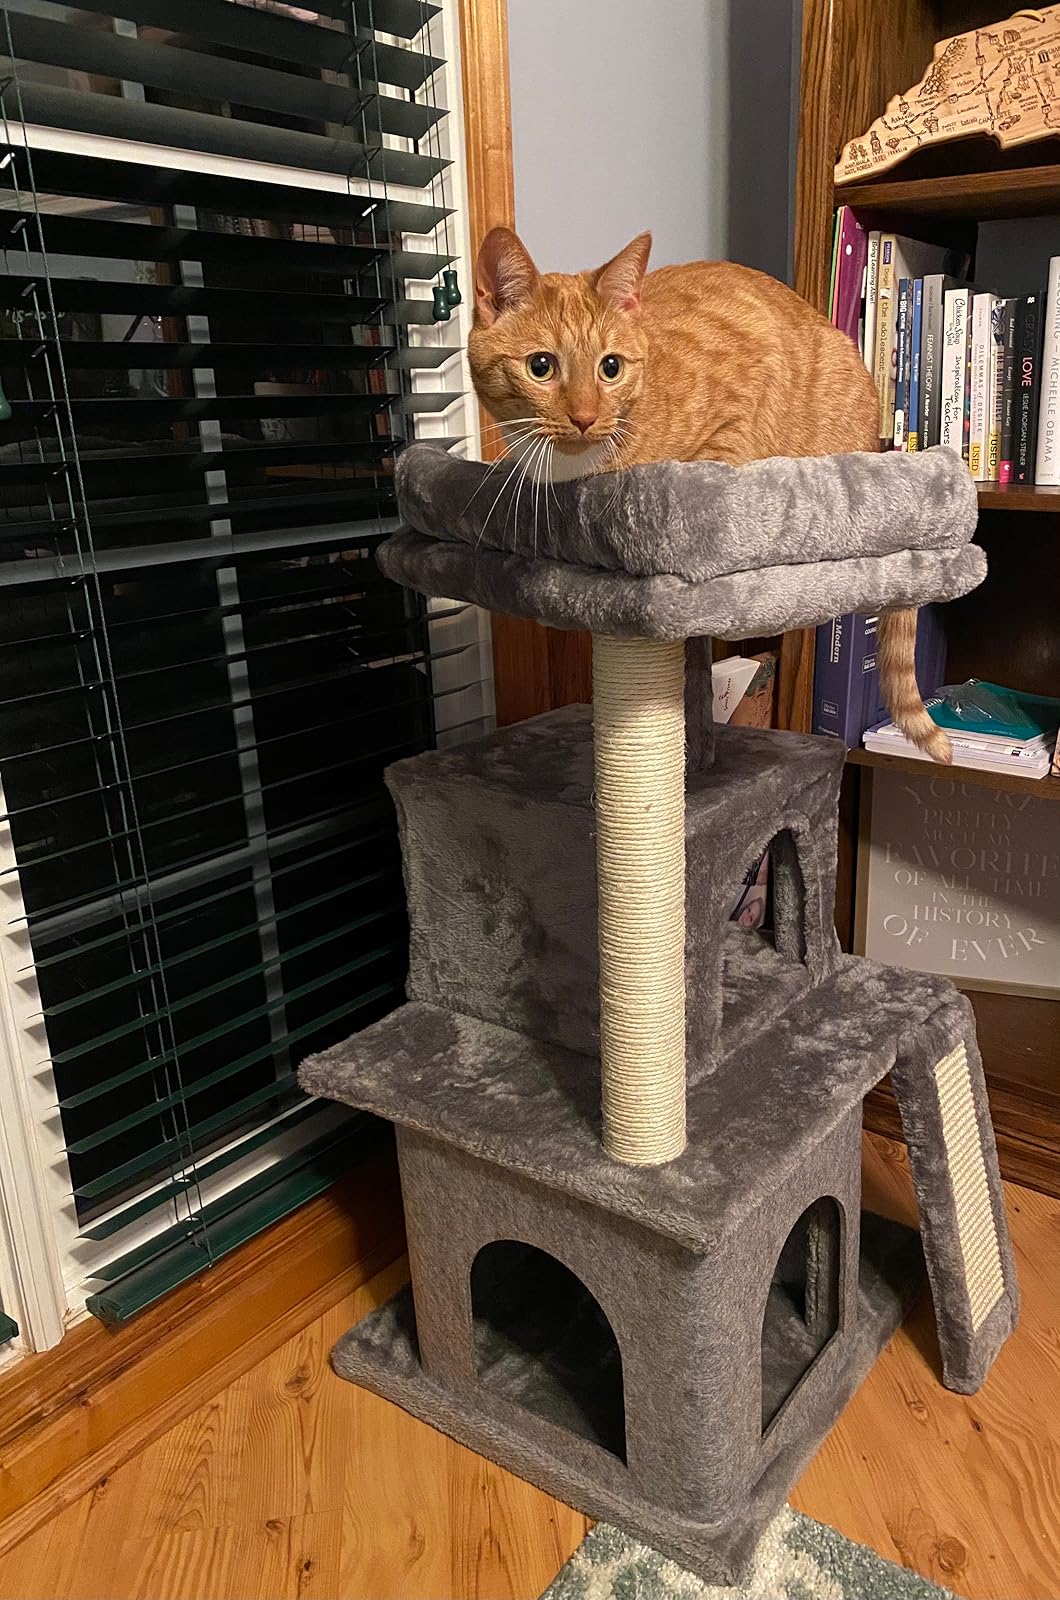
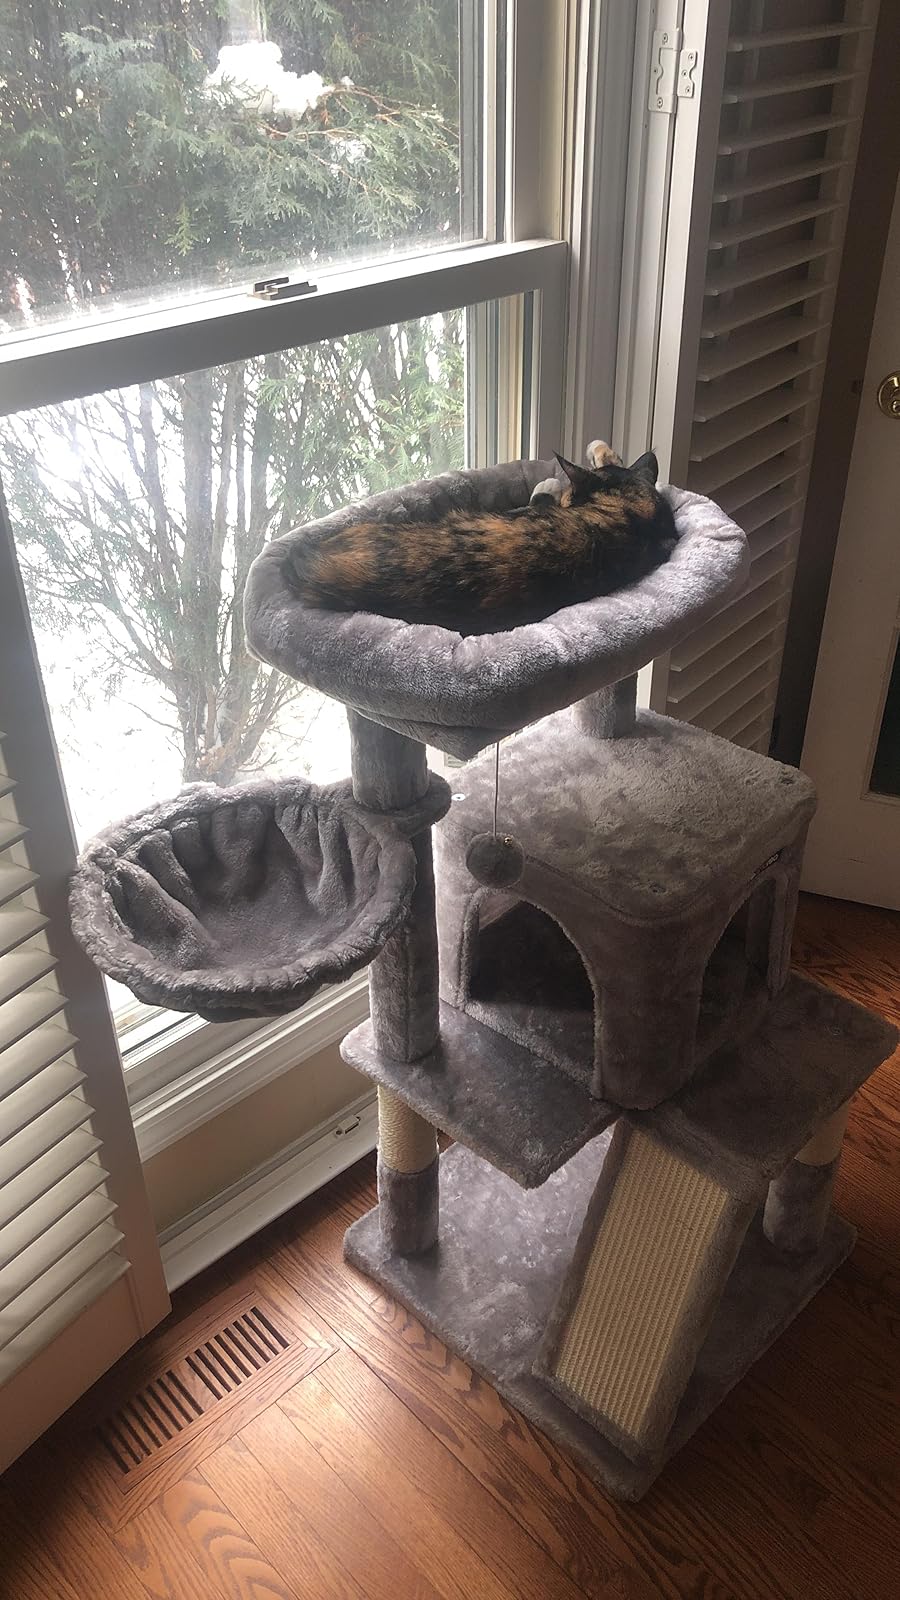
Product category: items_cat tree
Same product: no